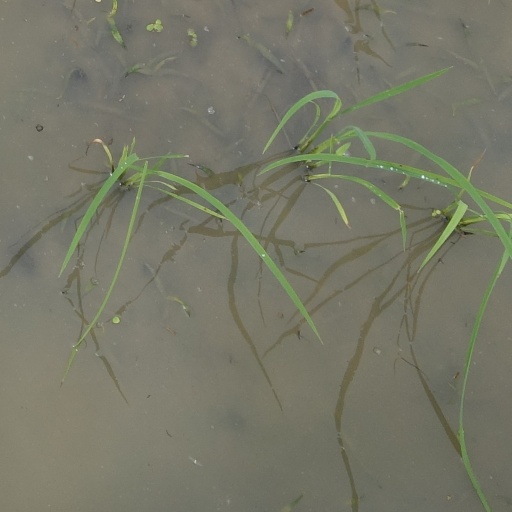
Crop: rice